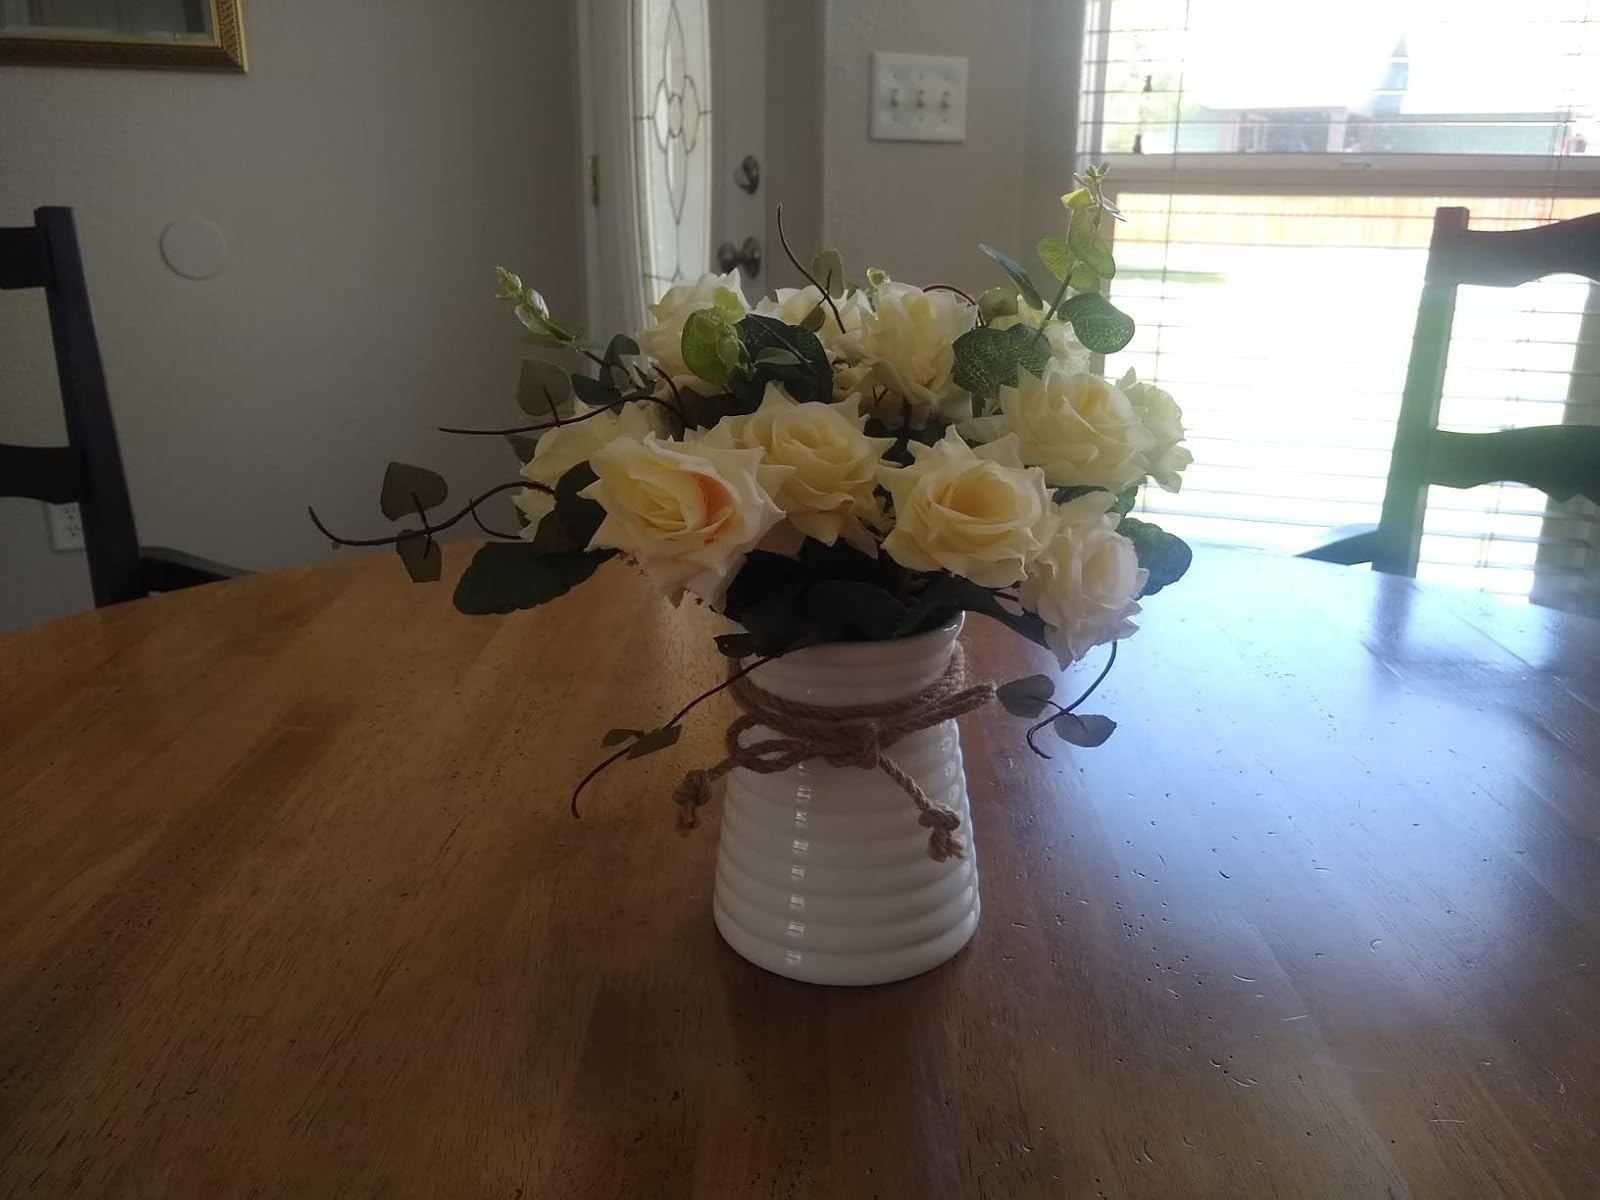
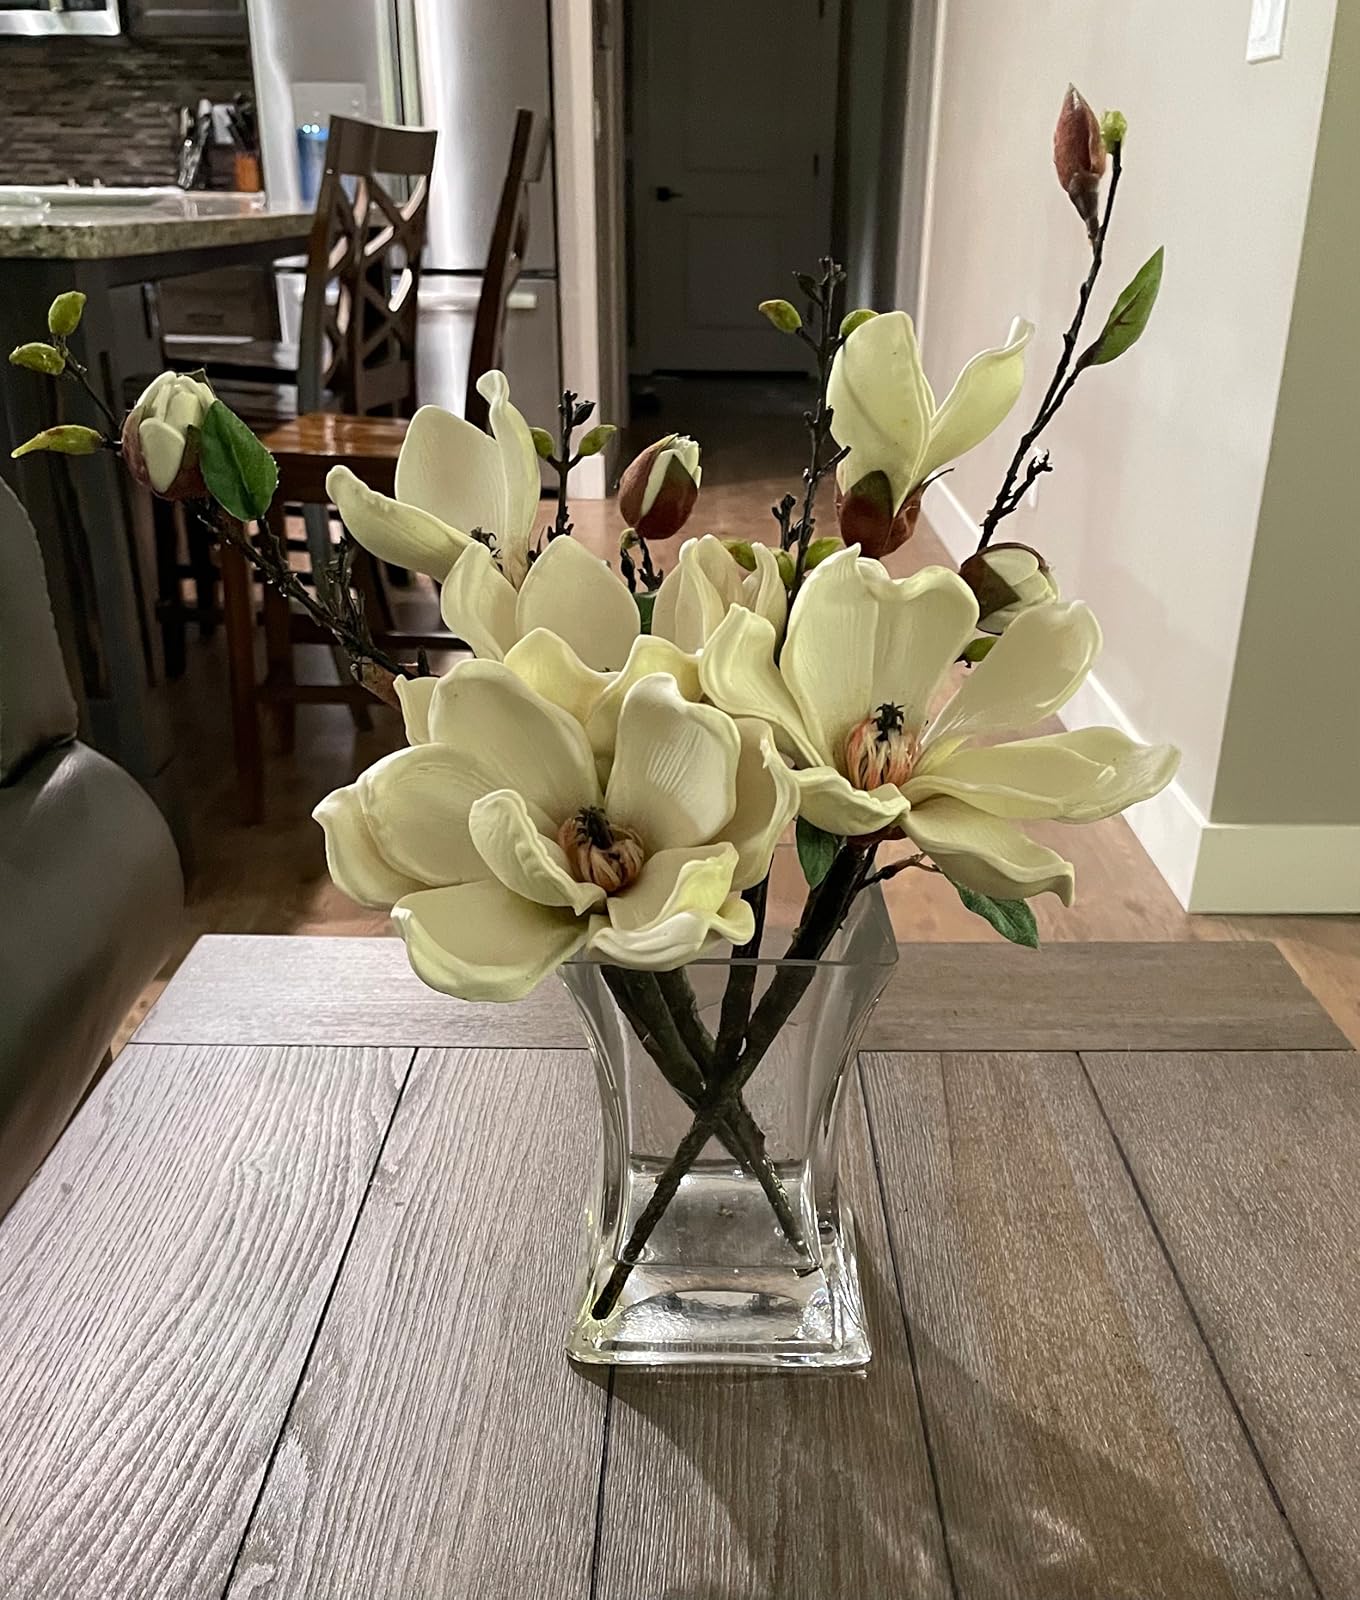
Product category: vase
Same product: no